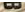
Number: 8